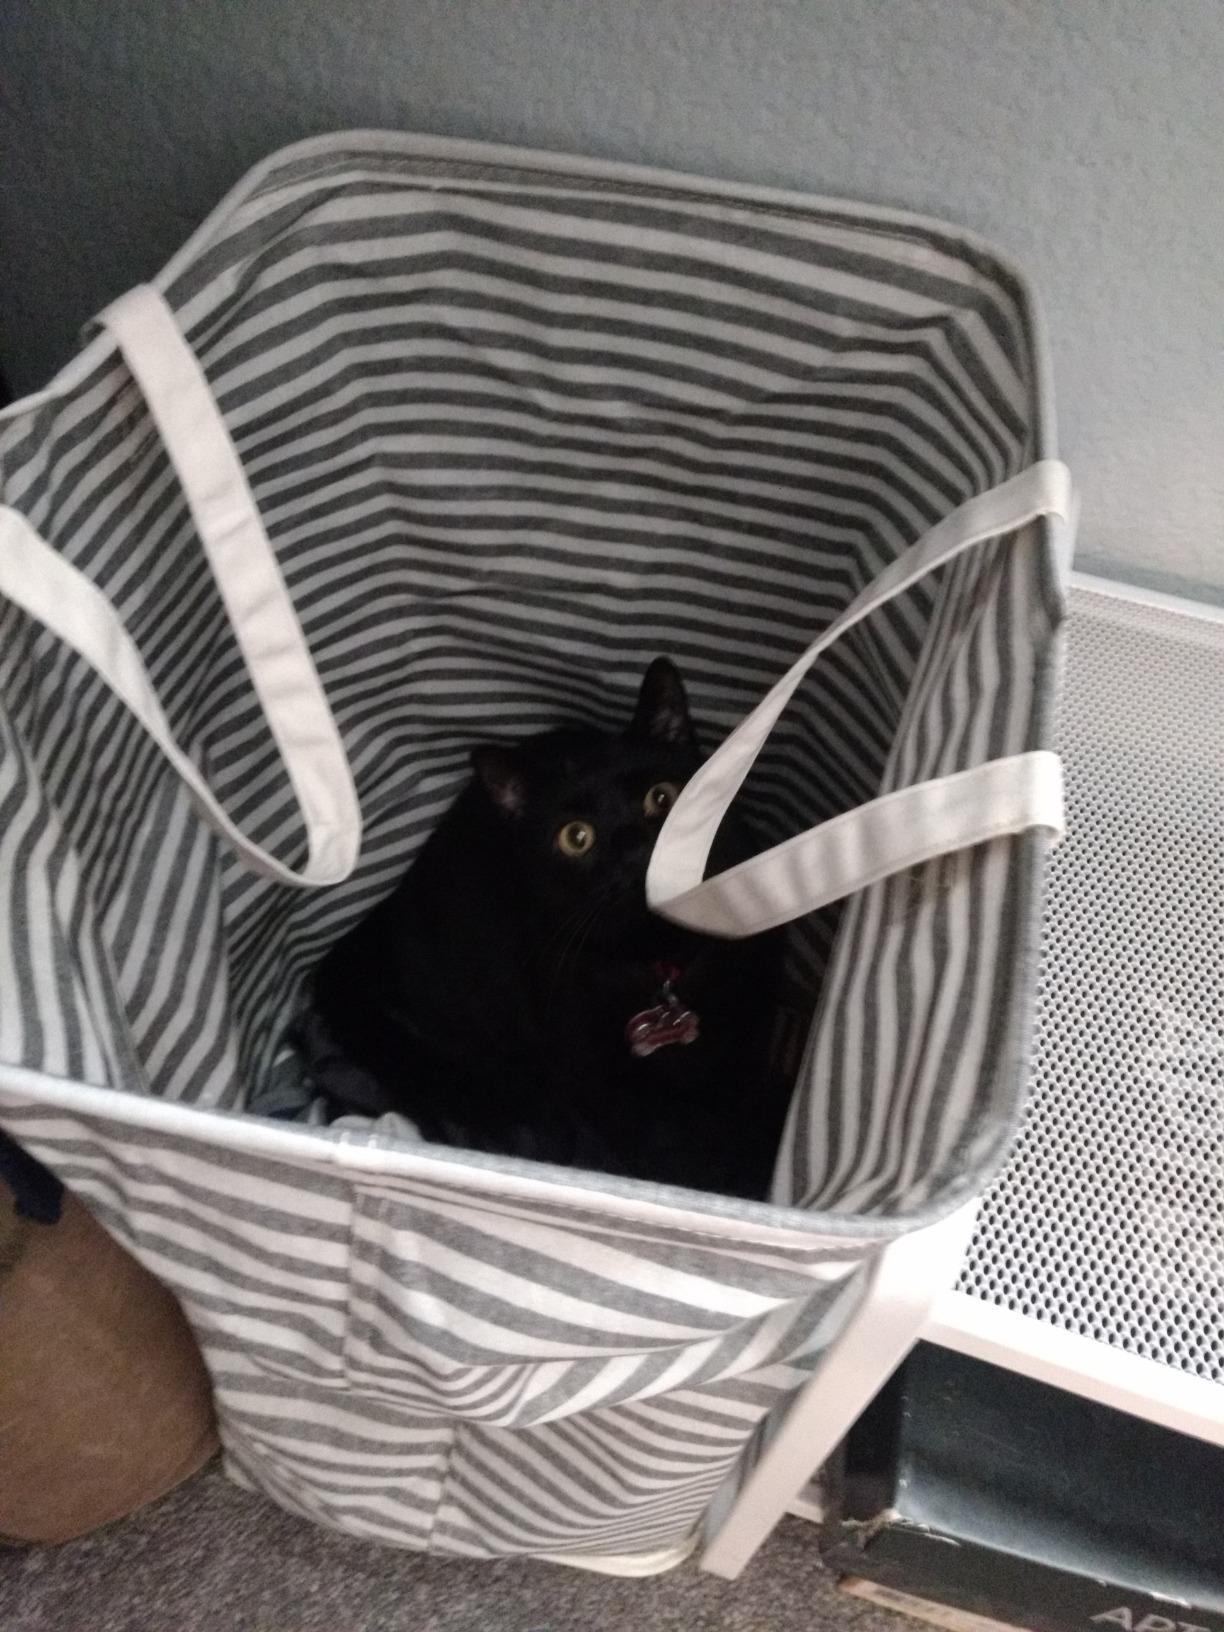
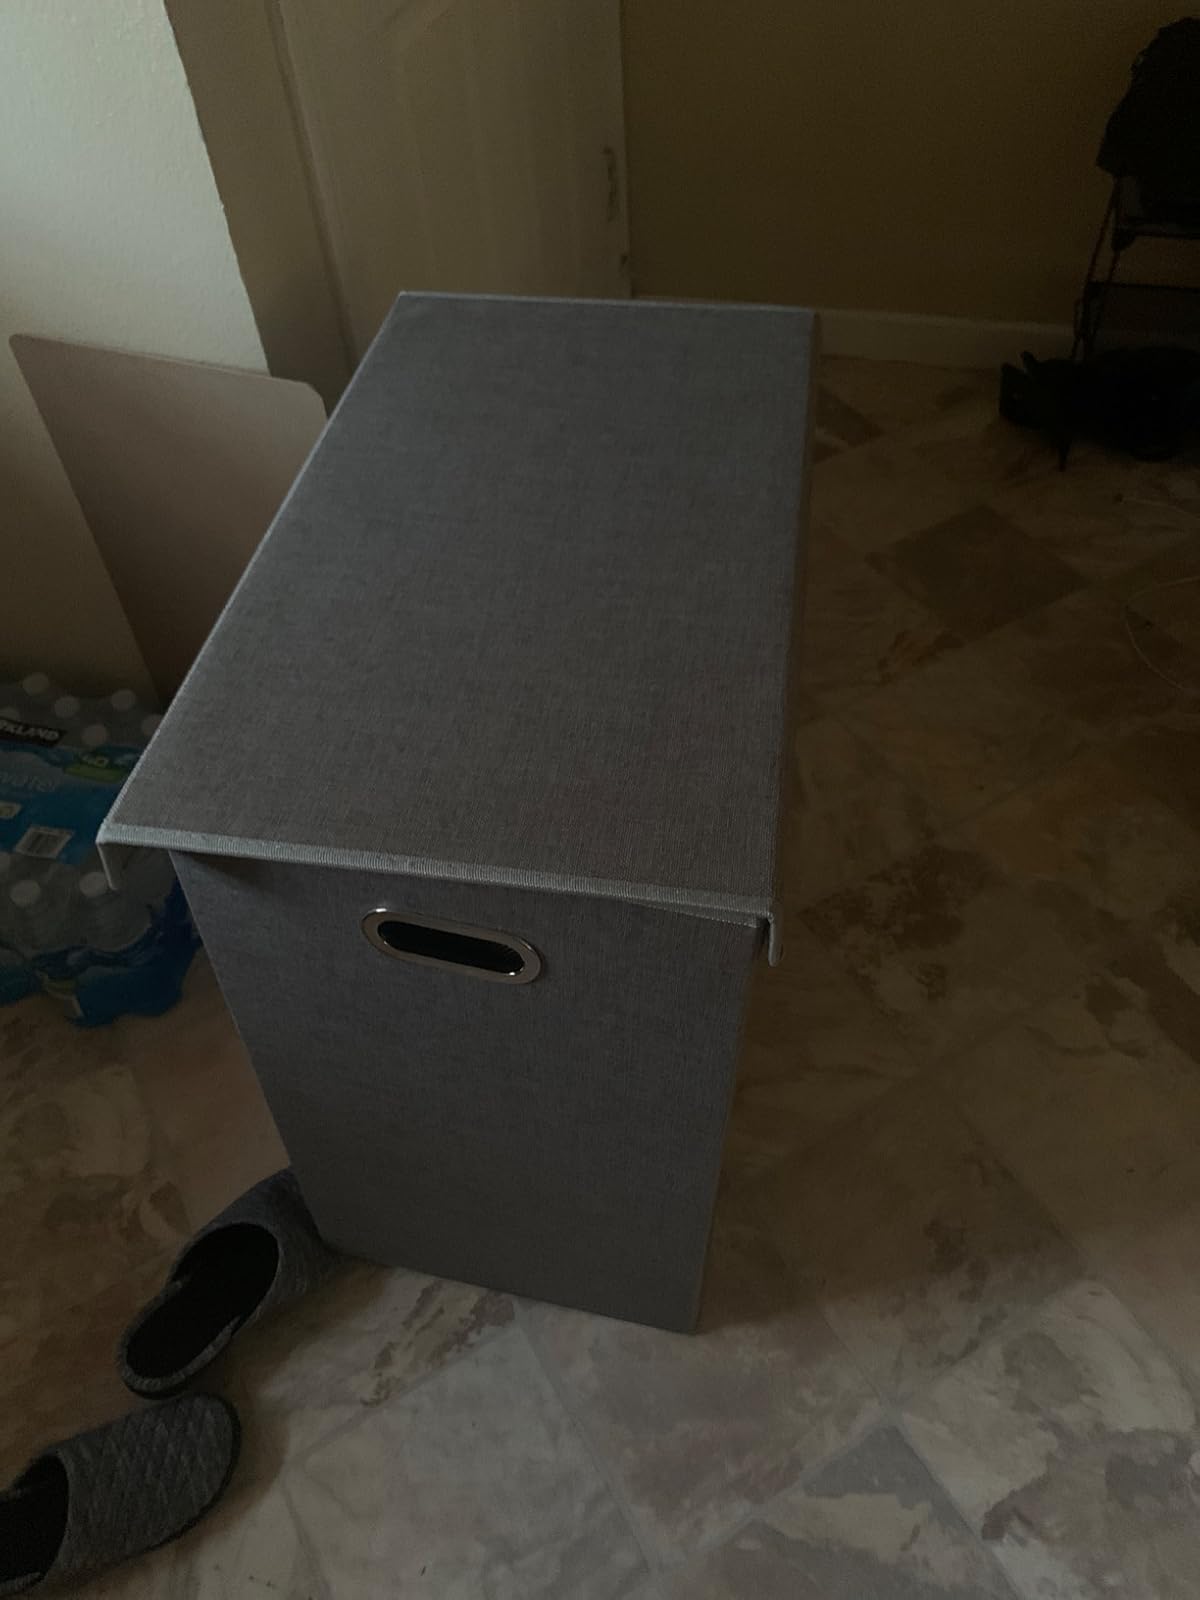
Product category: items_hamper
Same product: no